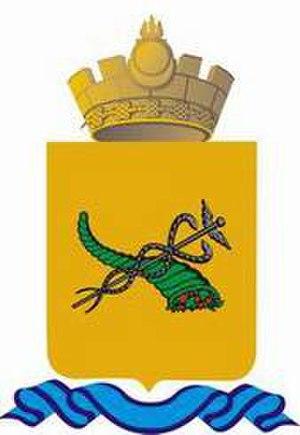
Oulan-Oudé est une ville de Russie et la capitale de la république de Bouriatie. La ville a rapidement pris son essor comme centre d'échanges entre la Russie, la Chine et la Mongolie. Sa population s'élevait à 435 496 habitants en 2019, ce qui en fait la troisième ville de l'est de la Sibérie.
Ci-après la liste des villes de Russie dont la population était supérieure à 100 000 habitants au recensement de 2010. La capitale administrative des différents sujets fédéraux est indiquée en gras.